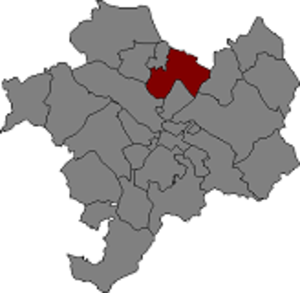
Torrelavit est une commune de la province de Barcelone, en Catalogne, en Espagne, de la comarque d'Alt Penedès.